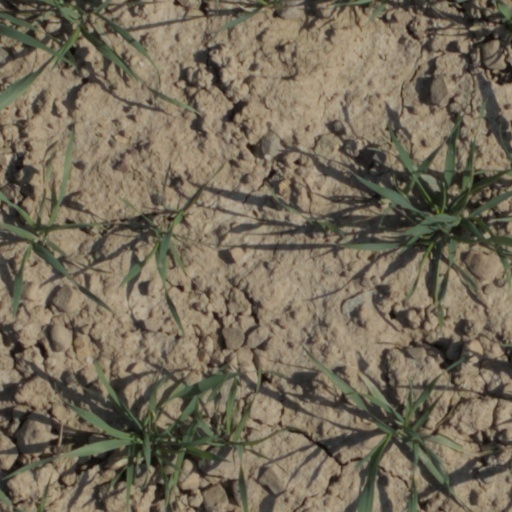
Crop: wheat